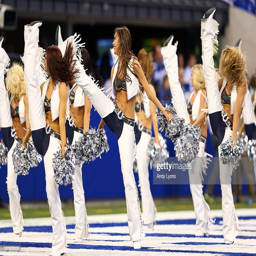
cheerleaders perform during the game against sports team .